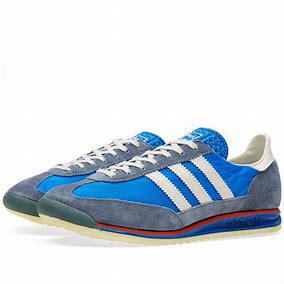
Brand: Adidas
Model: SL 72